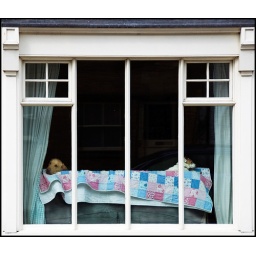
Two dogs in the window of a house in the High Street, Cricklade, Wiltshire, UK